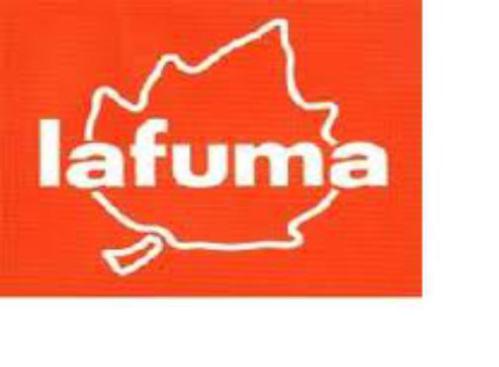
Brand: lafuma
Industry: Sports